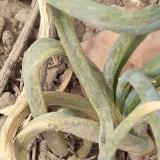
Crop: Onion
Condition: virosis-d